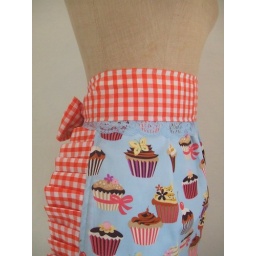
Pale blue cupcake print with poppy orange gingham frill and waistband, finished with vintage blue lace around the waist.